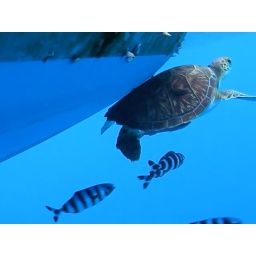
Pacific Stage 2 - turtle swimming under the boat